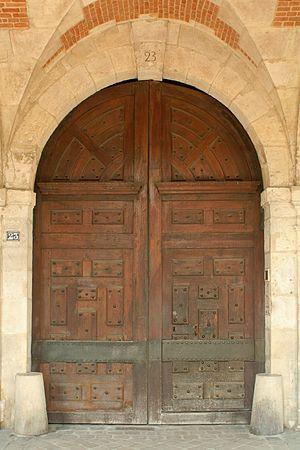
L'hôtel de Bassompierre est un hôtel particulier situé sur la place des Vosges à Paris, en France.